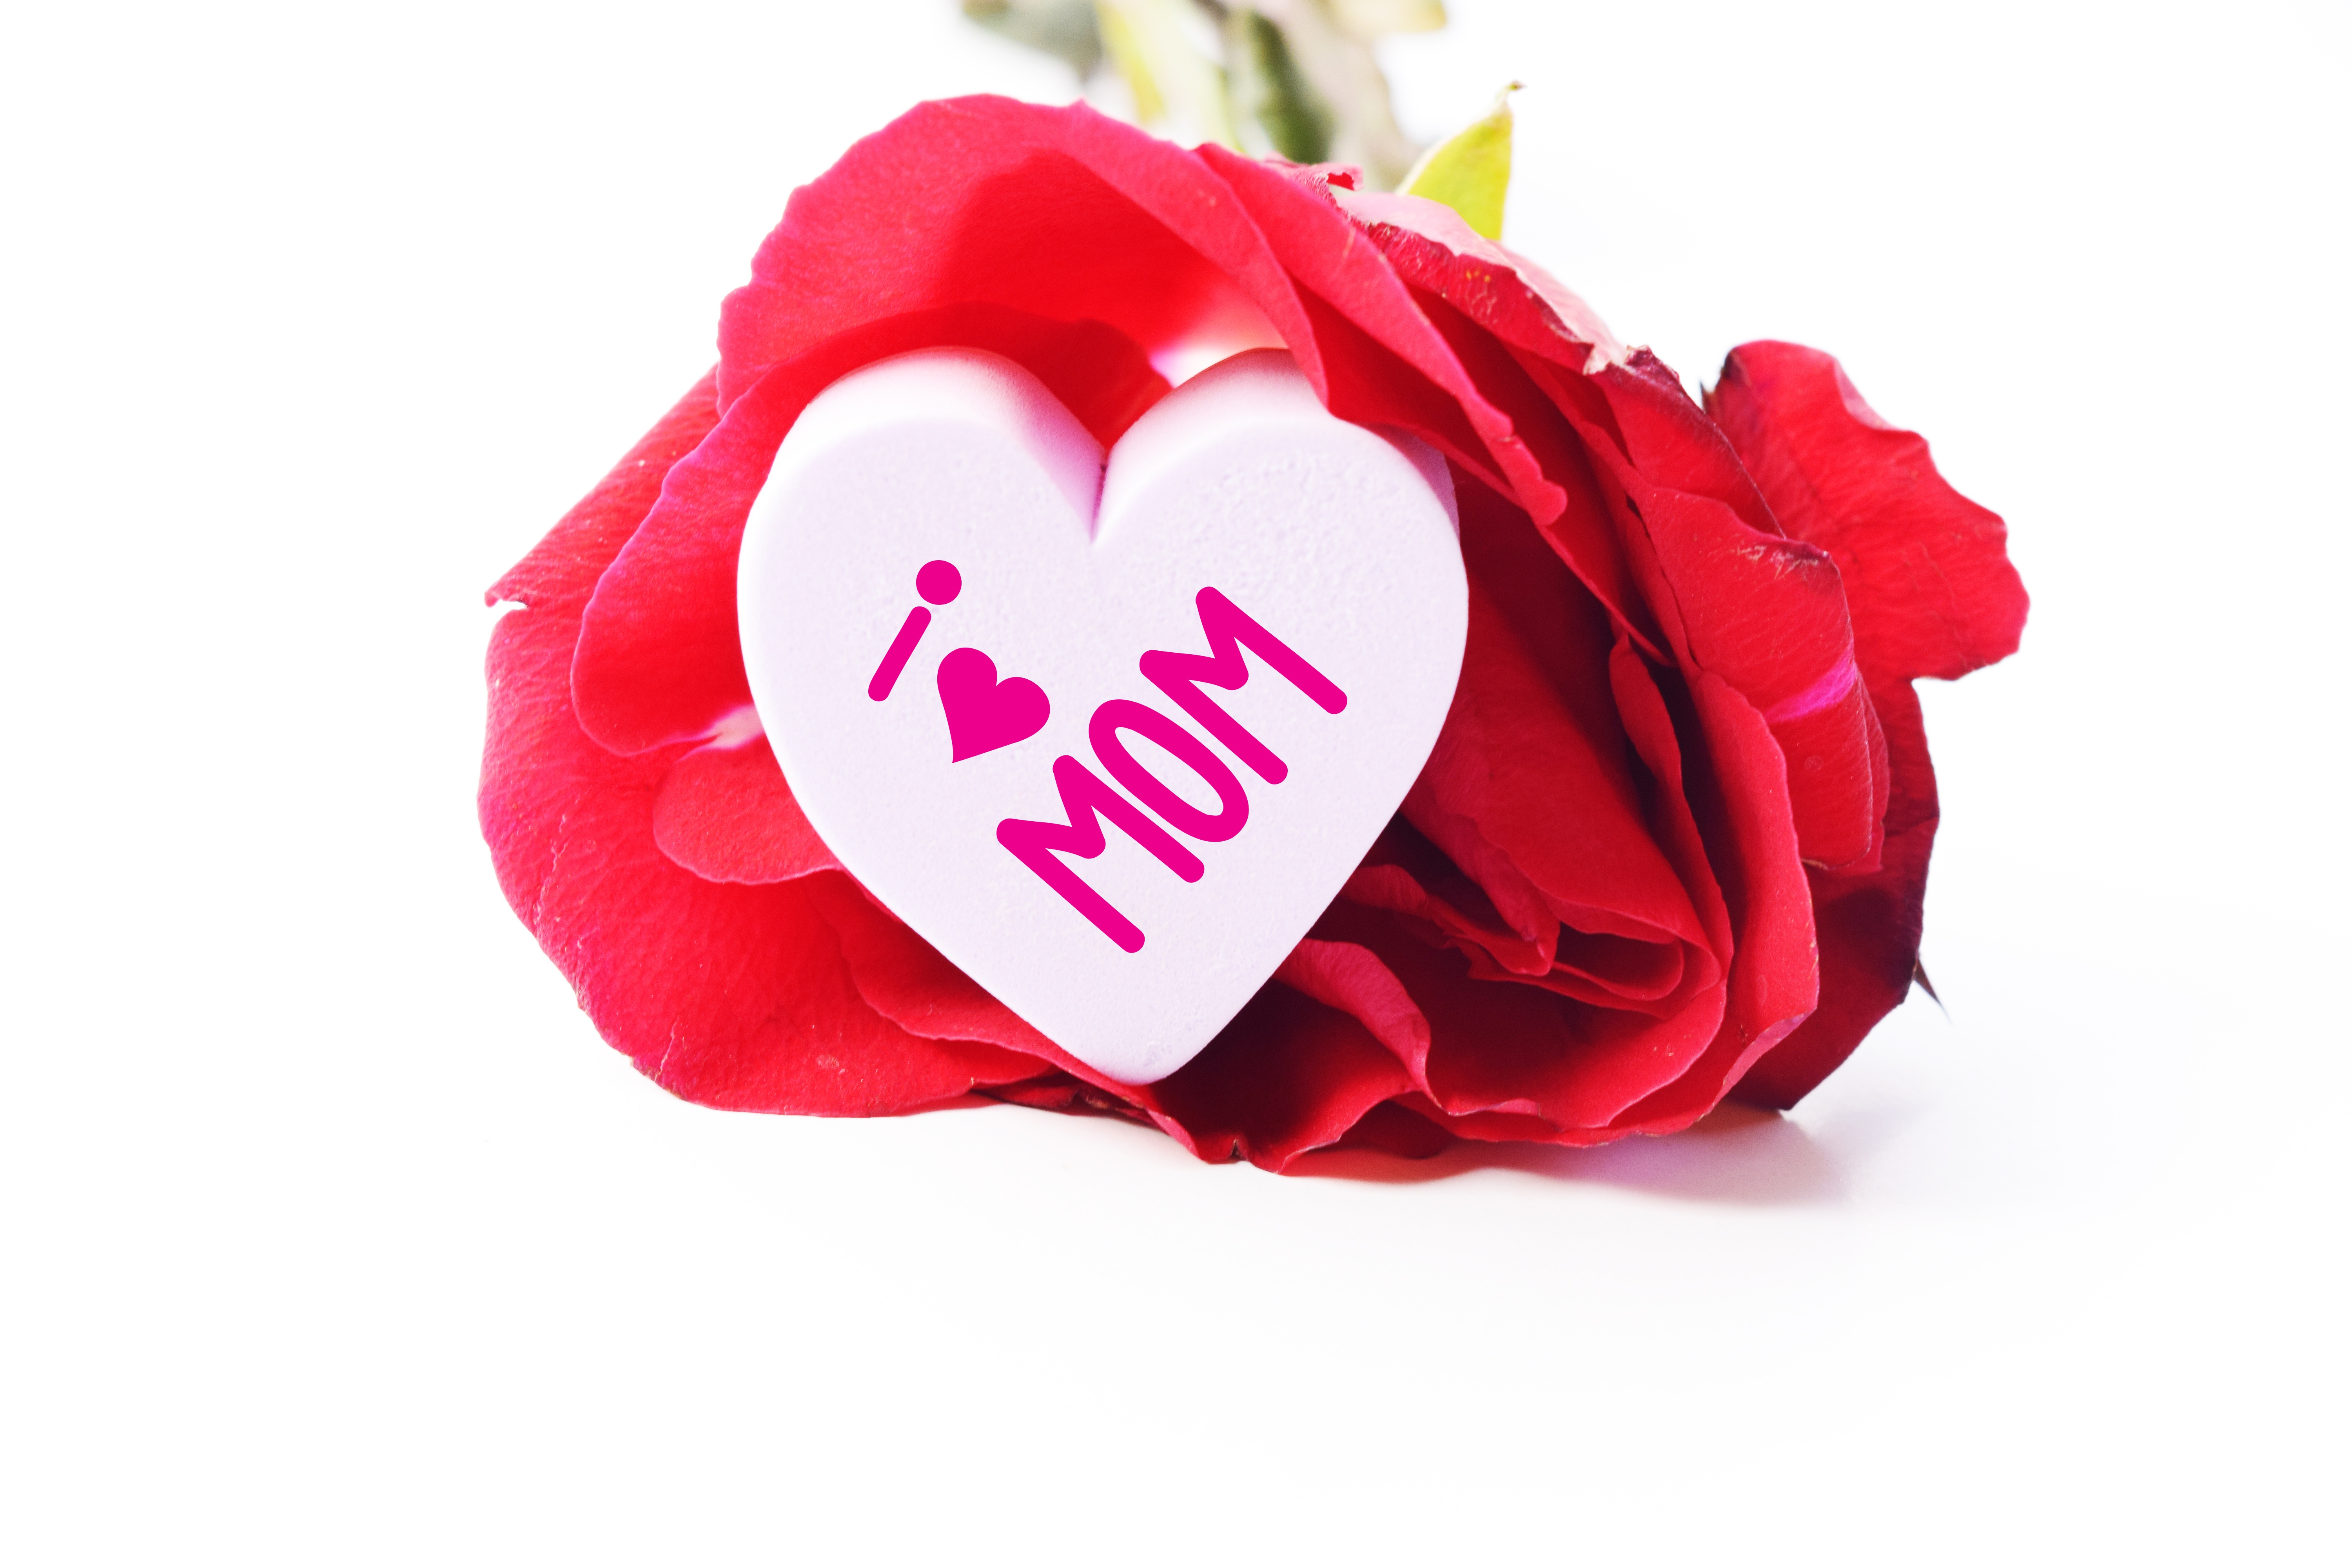
blossom, plant, morning, flower, purple, petal, bloom, celebration, love, heart, bouquet, gift, rose, spring, red, tropical, fresh, romance, romantic, box, colorful, pink, homemade, ribbon, note, mom, present, label, card, background, luxury, mother, happy, holidays, bright, seasonal, beauty, march, concept, big, day, april, springtime, bow, pretty, organ, hibiscus, mothers day, flower gift, brunch, valentine's day, mother's day, flower bouquet, flowers bouquet, isolate, surprise flower